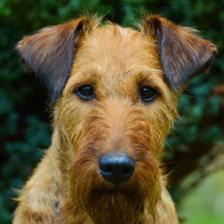
Label: animals